José Rizal University

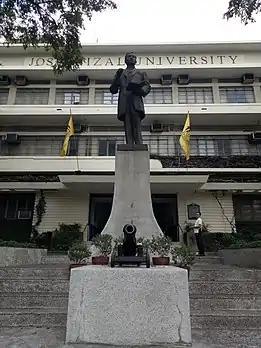
Facade of the university

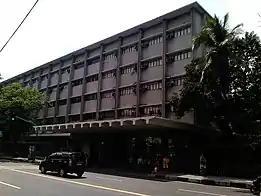
The JRU Campus

José Rizal University (formerly José Rizal College or JRC), also referred to by its acronym JRU, is a private non-sectarian, non-stock coeducational basic and higher education institution located in Mandaluyong, Metro Manila, Philippines. It was founded in 1919 by Don Vicente Fabella, the Philippines' first certified accountant. José Rizal University is one of the schools situated in the east side of Mandaluyong, the others being the Plaridel Campus of Arellano University and Don Bosco Technical College.